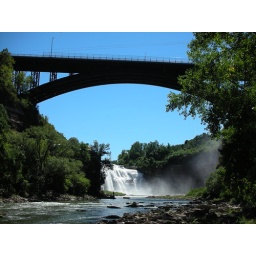
bridge over the genesee river